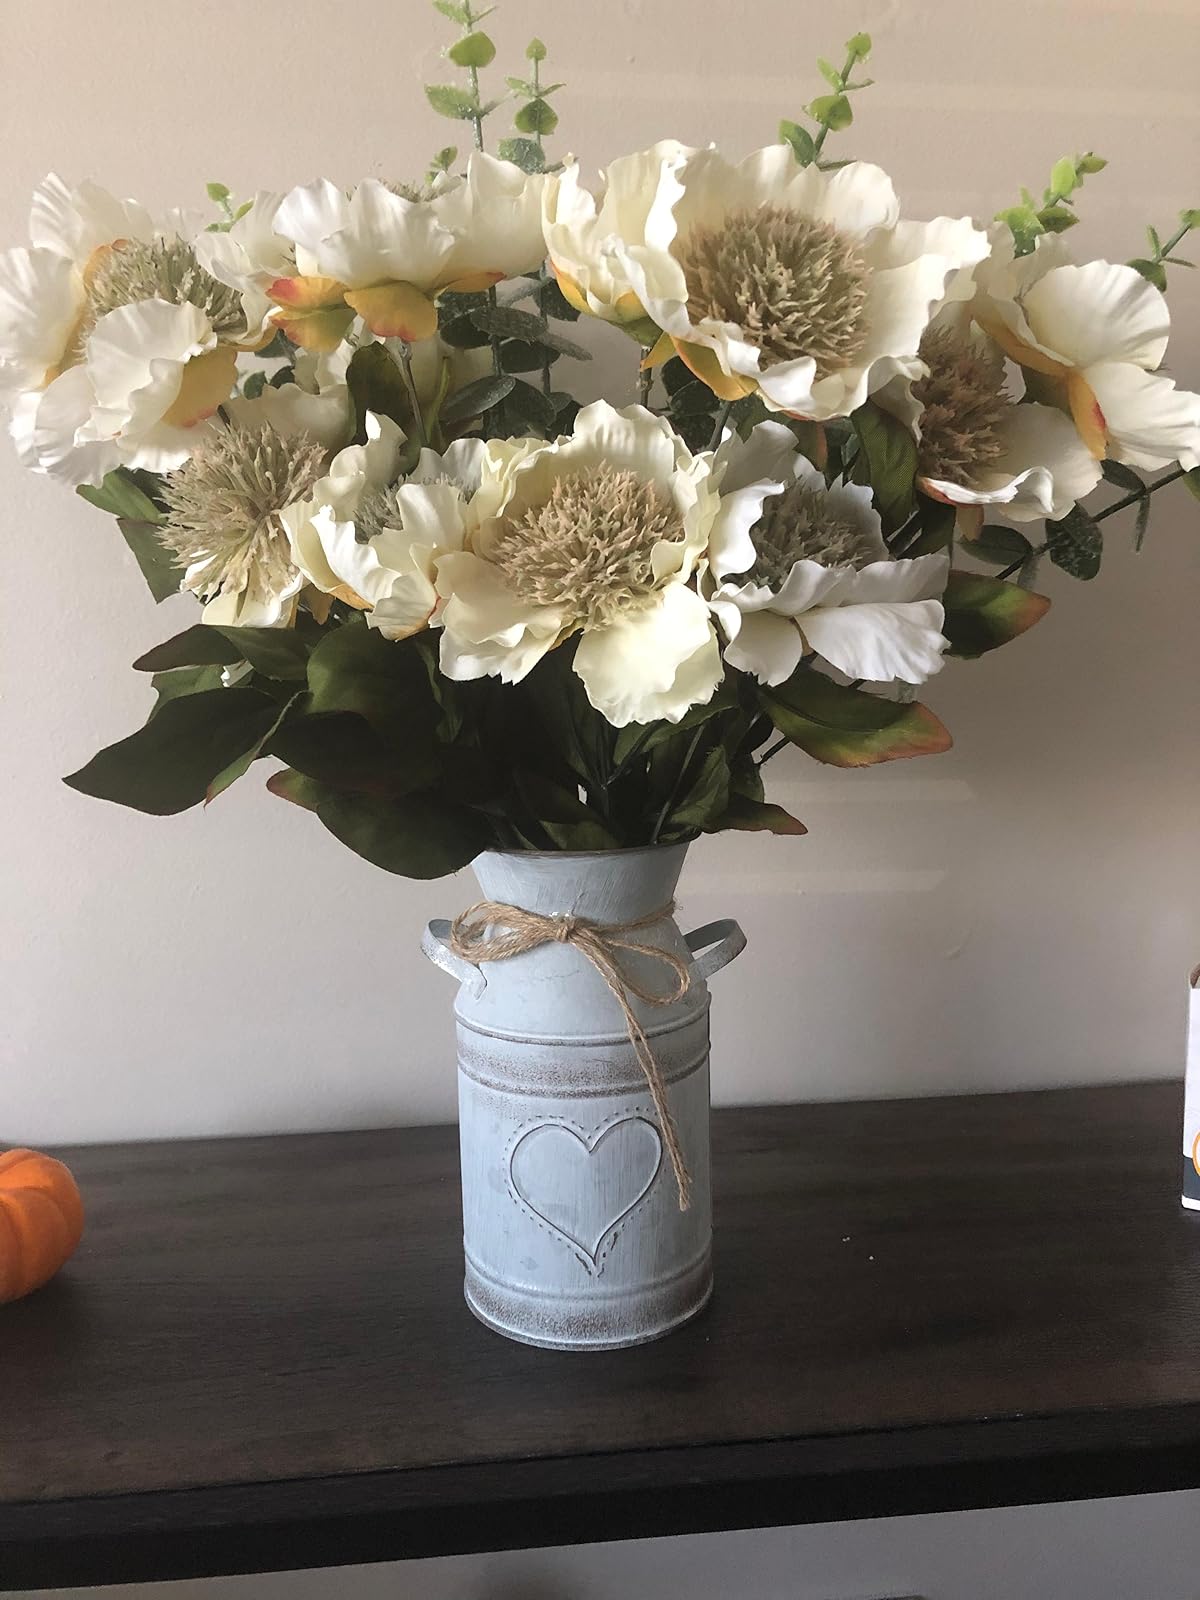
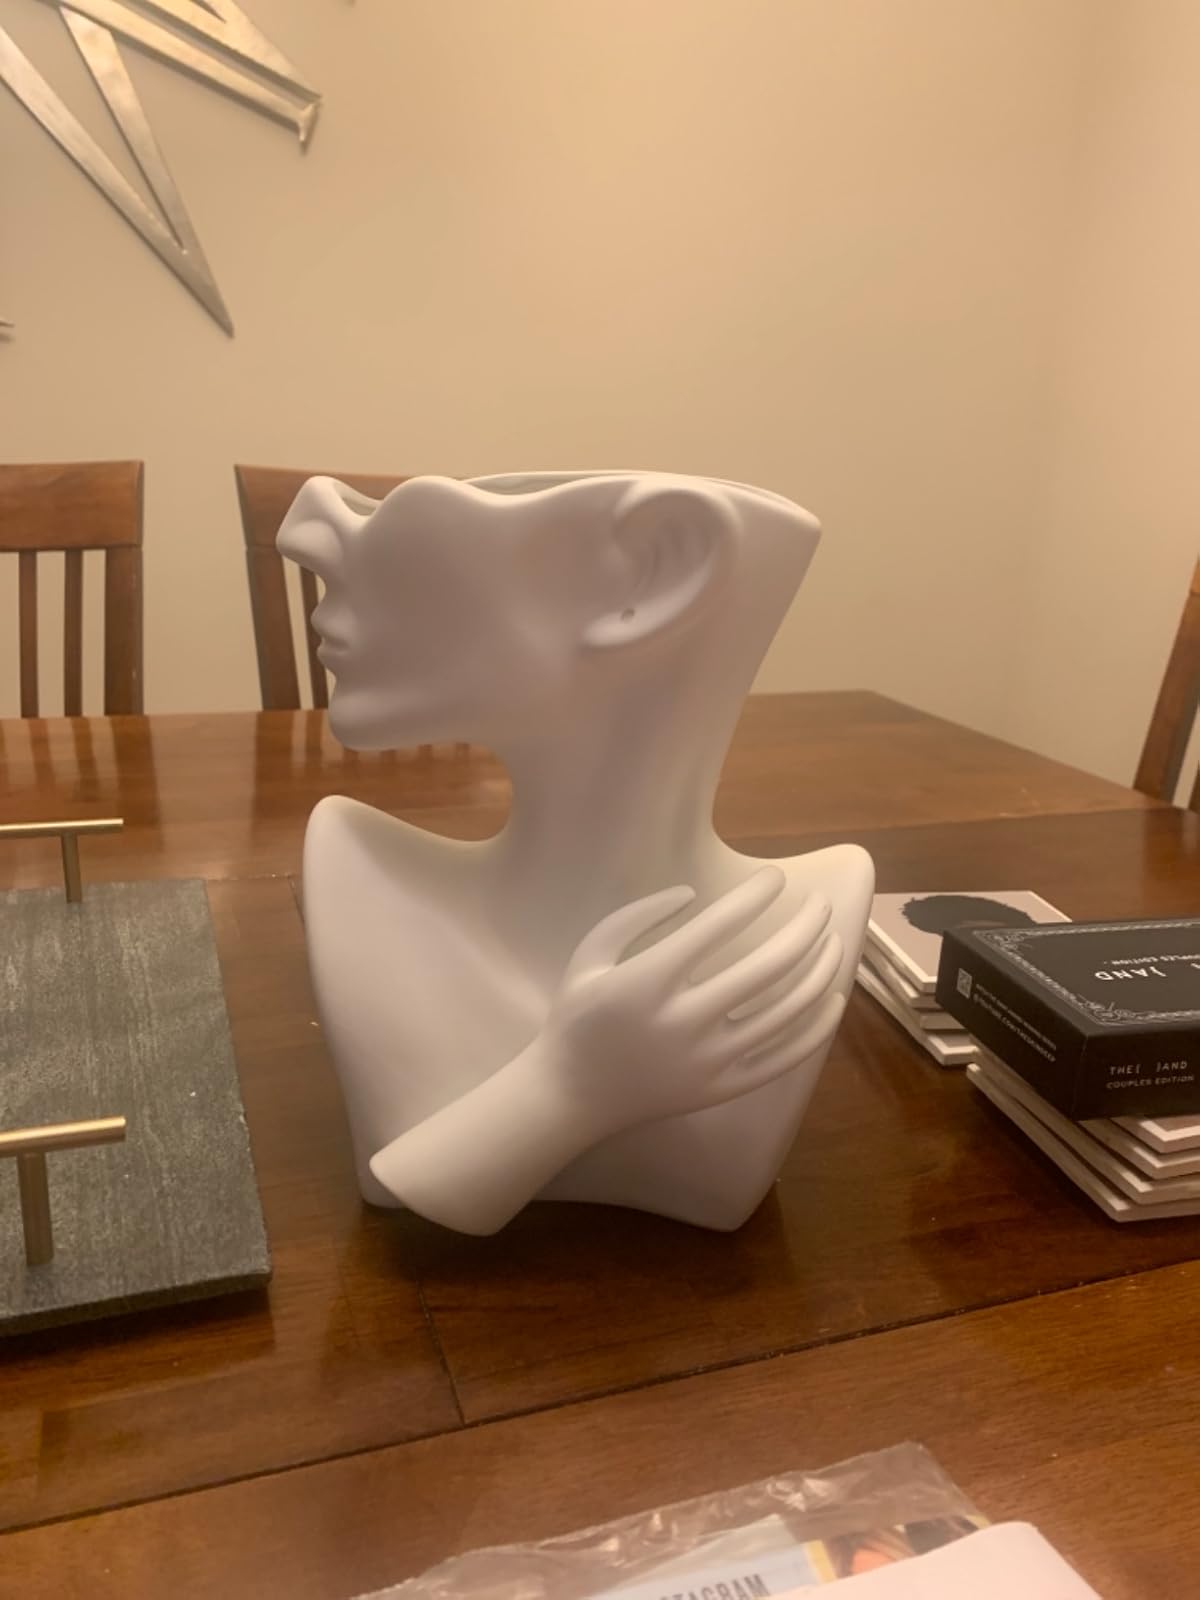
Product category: vase
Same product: no